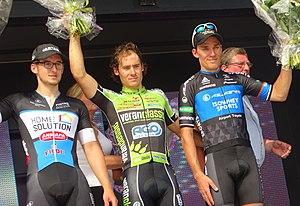
Reportage réalisé le samedi 9 juillet à l'occasion du départ et de l'arrivée du Grand Prix de la ville de Saint-Nicolas 2016 à Saint-Nicolas, Belgique.
Anthony Giacoppo, né le 13 mai 1986, est un coureur cycliste australien.
Alfdan De Decker, né le 9 septembre 1996 à Brasschaat, est un coureur cycliste belge, membre de l'équipe Circus-Wanty Gobert.
Justin Jules est un coureur cycliste français né le 20 septembre 1986 à Sartrouville. Professionnel depuis 2011, il est membre de l'équipe Nippo Delko One Provence.
Le Grand Prix de la ville de Saint-Nicolas est une course cycliste sur route masculine disputée depuis 1932 à Saint-Nicolas, en Belgique. En 2016 et 2017, il fait partie de l'UCI Europe Tour en catégorie 1.2.
La 84ᵉ ou 85ᵉ édition du Grand Prix de la ville de Saint-Nicolas a eu lieu le 9 juillet 2016 à Saint-Nicolas. Elle fait partie du calendrier UCI Europe Tour 2016 en catégorie 1.2. Il fut remporté au sprint par Justin Jules.